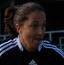
Age: 26